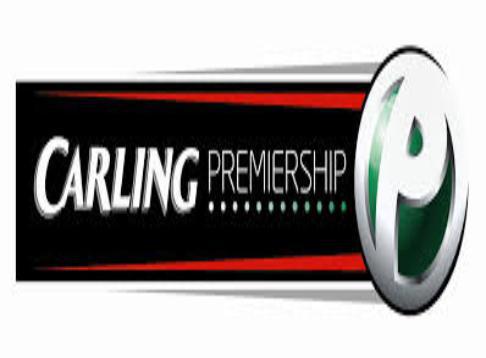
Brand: Carling
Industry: Food